Yaskawa Electric Corporation

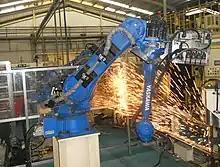
Welding robot by Yaskawa

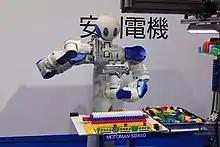
Robot with two arms SDA5, 2009

The is a Japanese manufacturer of servos, motion controllers, AC motor drives, switches and industrial robots. Their Motoman robots are heavy duty industrial robots used in welding, packaging, assembly, coating, cutting, material handling and general automation.